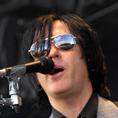
Age: 36